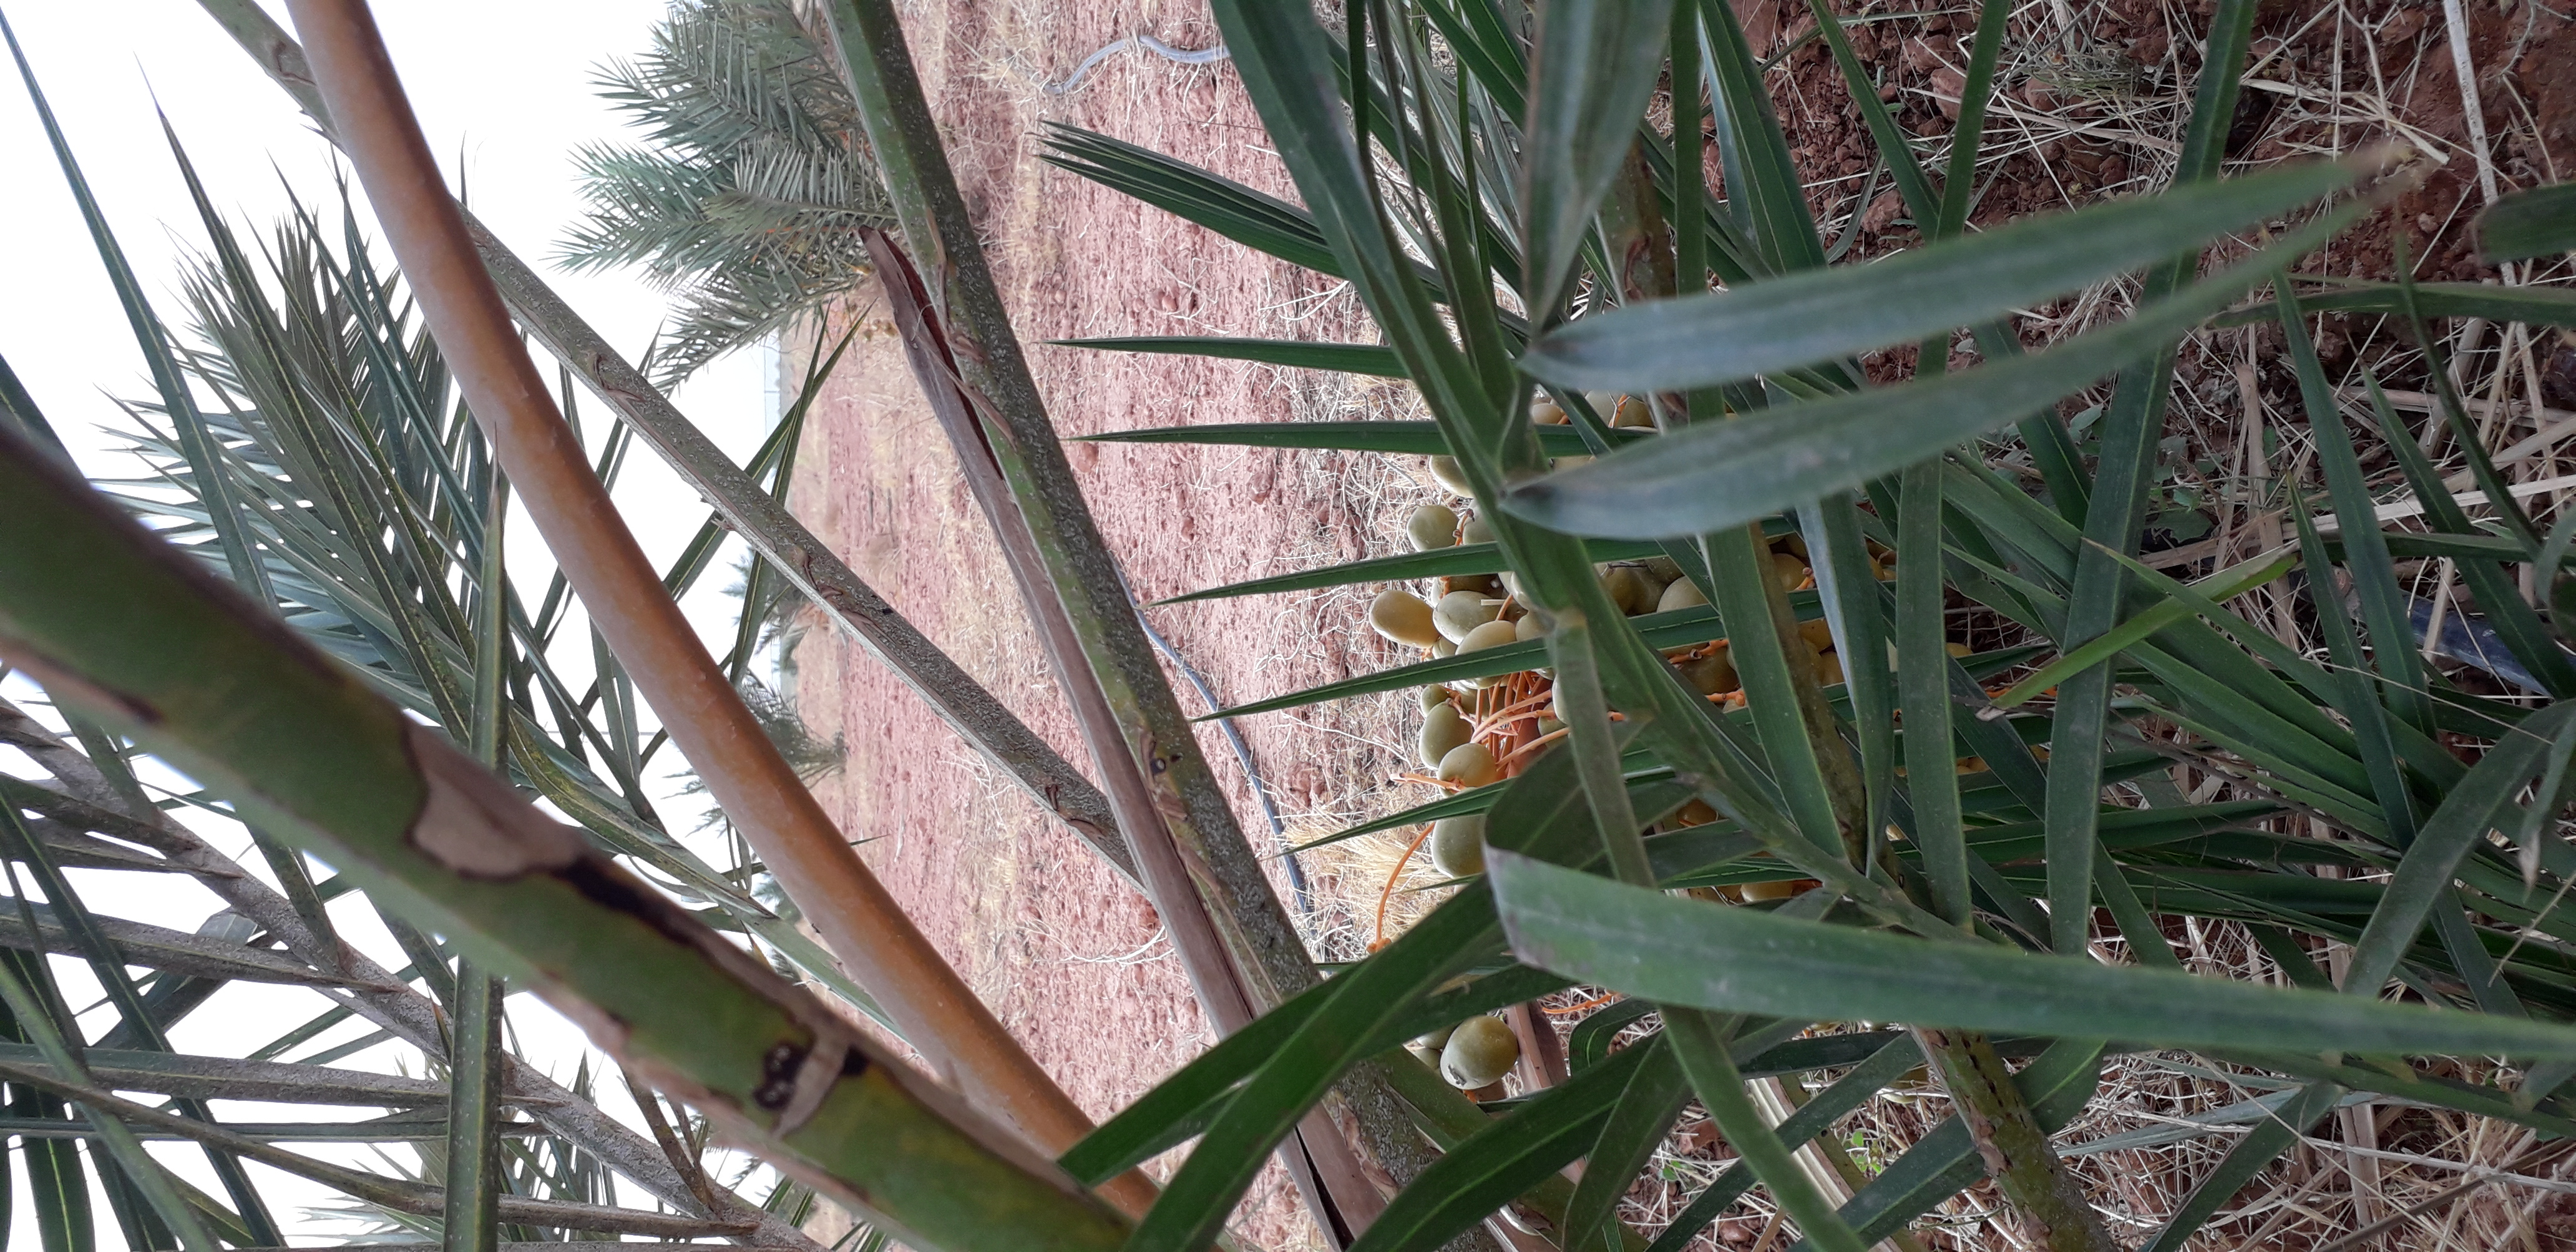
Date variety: Boufagous